Iron Man (TV series)

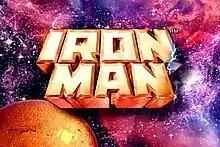
The title card for Season 1 of "Iron Man"

Iron Man, also known as Iron Man: The Animated Series, is an American animated television series based on Marvel Comics' superhero, Iron Man. The series aired from 1994 to 1996 in syndication as part of "The Marvel Action Hour", which packaged "Iron Man" with other animated series based on Marvel properties, the "Fantastic Four" and "The Incredible Hulk", with one half-hour episode from each series airing back-to-back. The show was backed by a toy line that featured many armor variants. Off the heels of the release of the live-action "Iron Man" film in 2008, reruns began airing on the Jetix block on Toon Disney.